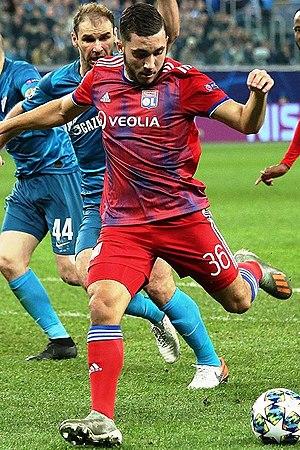
Rayan Cherki, né le 17 août 2003 à Lyon, est un footballeur français qui évolue au poste d'attaquant à l'Olympique lyonnais.